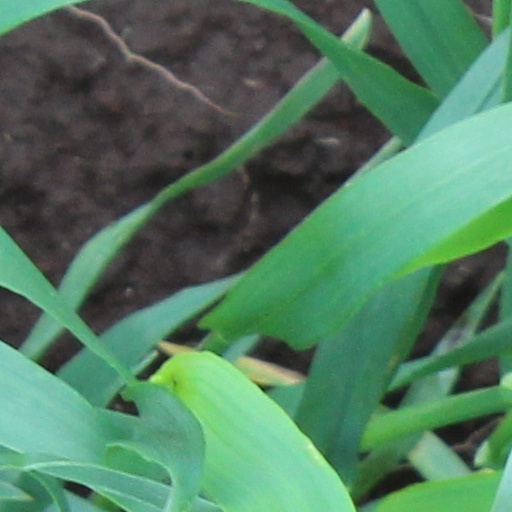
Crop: wheat